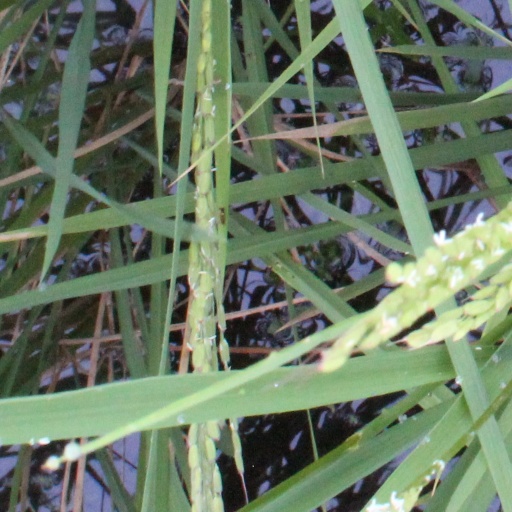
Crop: rice